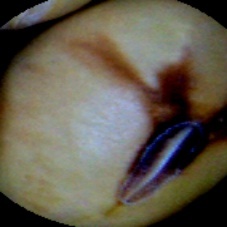
Label: Spotted